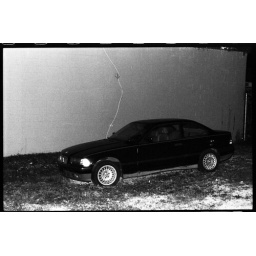
B&amp;amp;W 35mm . Bloomington, IN. This car has been sitting in this spot for at least a year.